Video game graphics

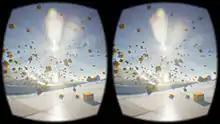
Image captured from Oculus Rift DK2, showing compensation for lens distortion and chromatic aberration

Third person refers to a graphical perspective rendered from a view that is some distance away (usually behind and slightly above) from the player's character. This viewpoint allows players to see a more strongly characterized avatar, and is most common in action and action-adventure games. This viewpoint poses some difficulties, however, in that when the player turns or stands with his back to a wall, the camera may jerk or end up in awkward positions. Developers have tried to alleviate this issue by implementing intelligent camera systems, or by giving the player control over the camera. There are three primary types of third-person camera systems: "fixed camera systems" in which the camera positions are set during the game creation; "tracking camera systems" in which the camera simply follows the player's character; and "interactive camera systems" that are under the player's control.